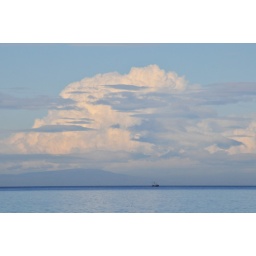
A tower of cloud rising over Black Combe,late in the evening.